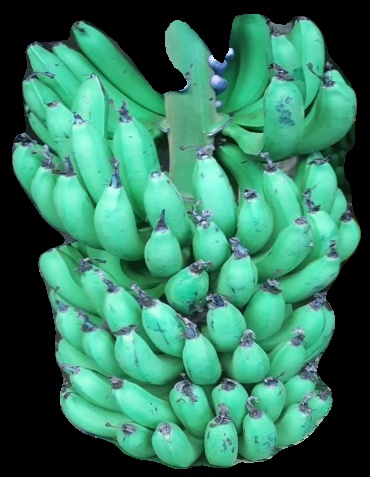
Variety: pachbale
Grade: grade1